Zagori

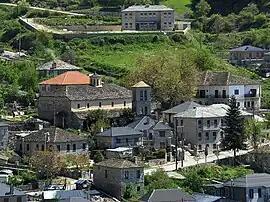
Skamneli village, example of Epirotic architecture

Following the union with Greece after the Balkan Wars, the area suffered a demographic decline partly due to emigration to Greek urban centres. The area of Epirus around Zagori bore the brunt of the Italian attack on Greece in 1940. The area became additionally affected by the conflicts between the Germans and the partisans of Napoleon Zervas during the Second World War. At that time several of the villages of Zagori and the monastery of Votsa were burned in German reprisals. Most of the villages became deserted during the Greek Civil War of 1946–49. Since the 1980s, state initiatives aim to preserve the traditional character of the villages and the natural landscape. In September 2023, UNESCO added Zagori to the list of Cultural Landscapes, acknowledging the universal value of Zagori's architecture as a representative example of traditional, stone-built settlements. This recognition highlights its significance in the shared heritage of Byzantine and Ottoman architecture within the broader Balkan region.